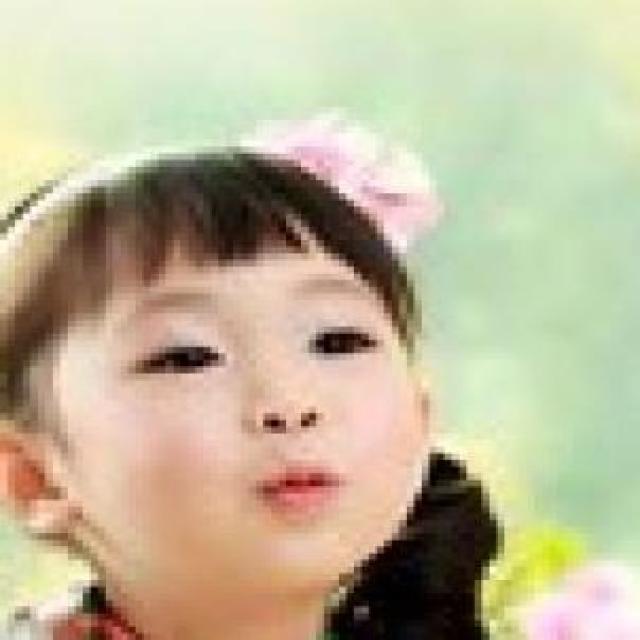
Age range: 0-12